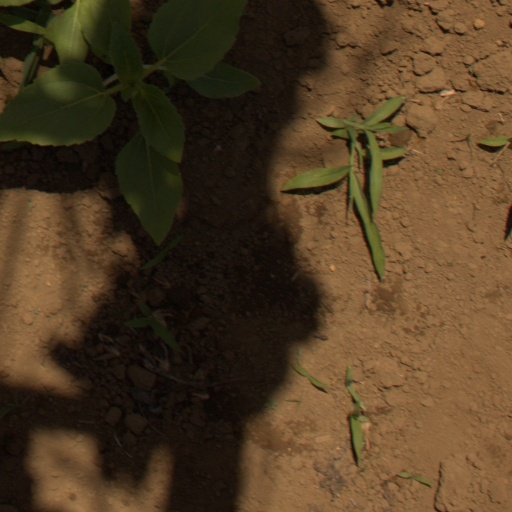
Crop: Jerusalem artichoke